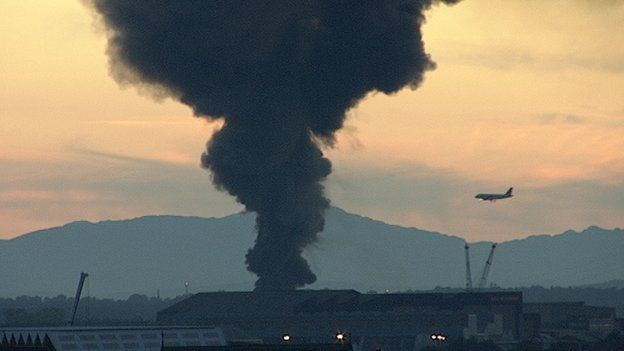
Fire: no
Smoke: yes